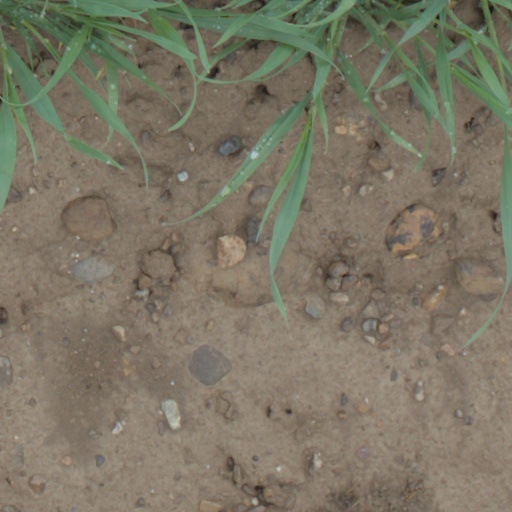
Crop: wheat